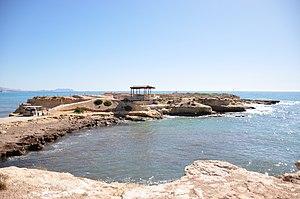
Illeta dels Banyets — El Campello, Costa Blanca, Valencia. Le site archéologique de La Isleta.
El Campello, en valencien et officiellement, est une commune de la province d'Alicante, dans la Communauté valencienne, en Espagne. Elle est située dans la comarque de l'Alacantí et à 13 kilomètres au nord-est d’Alicante. Elle se trouve dans la zone à prédominance linguistique valencienne.